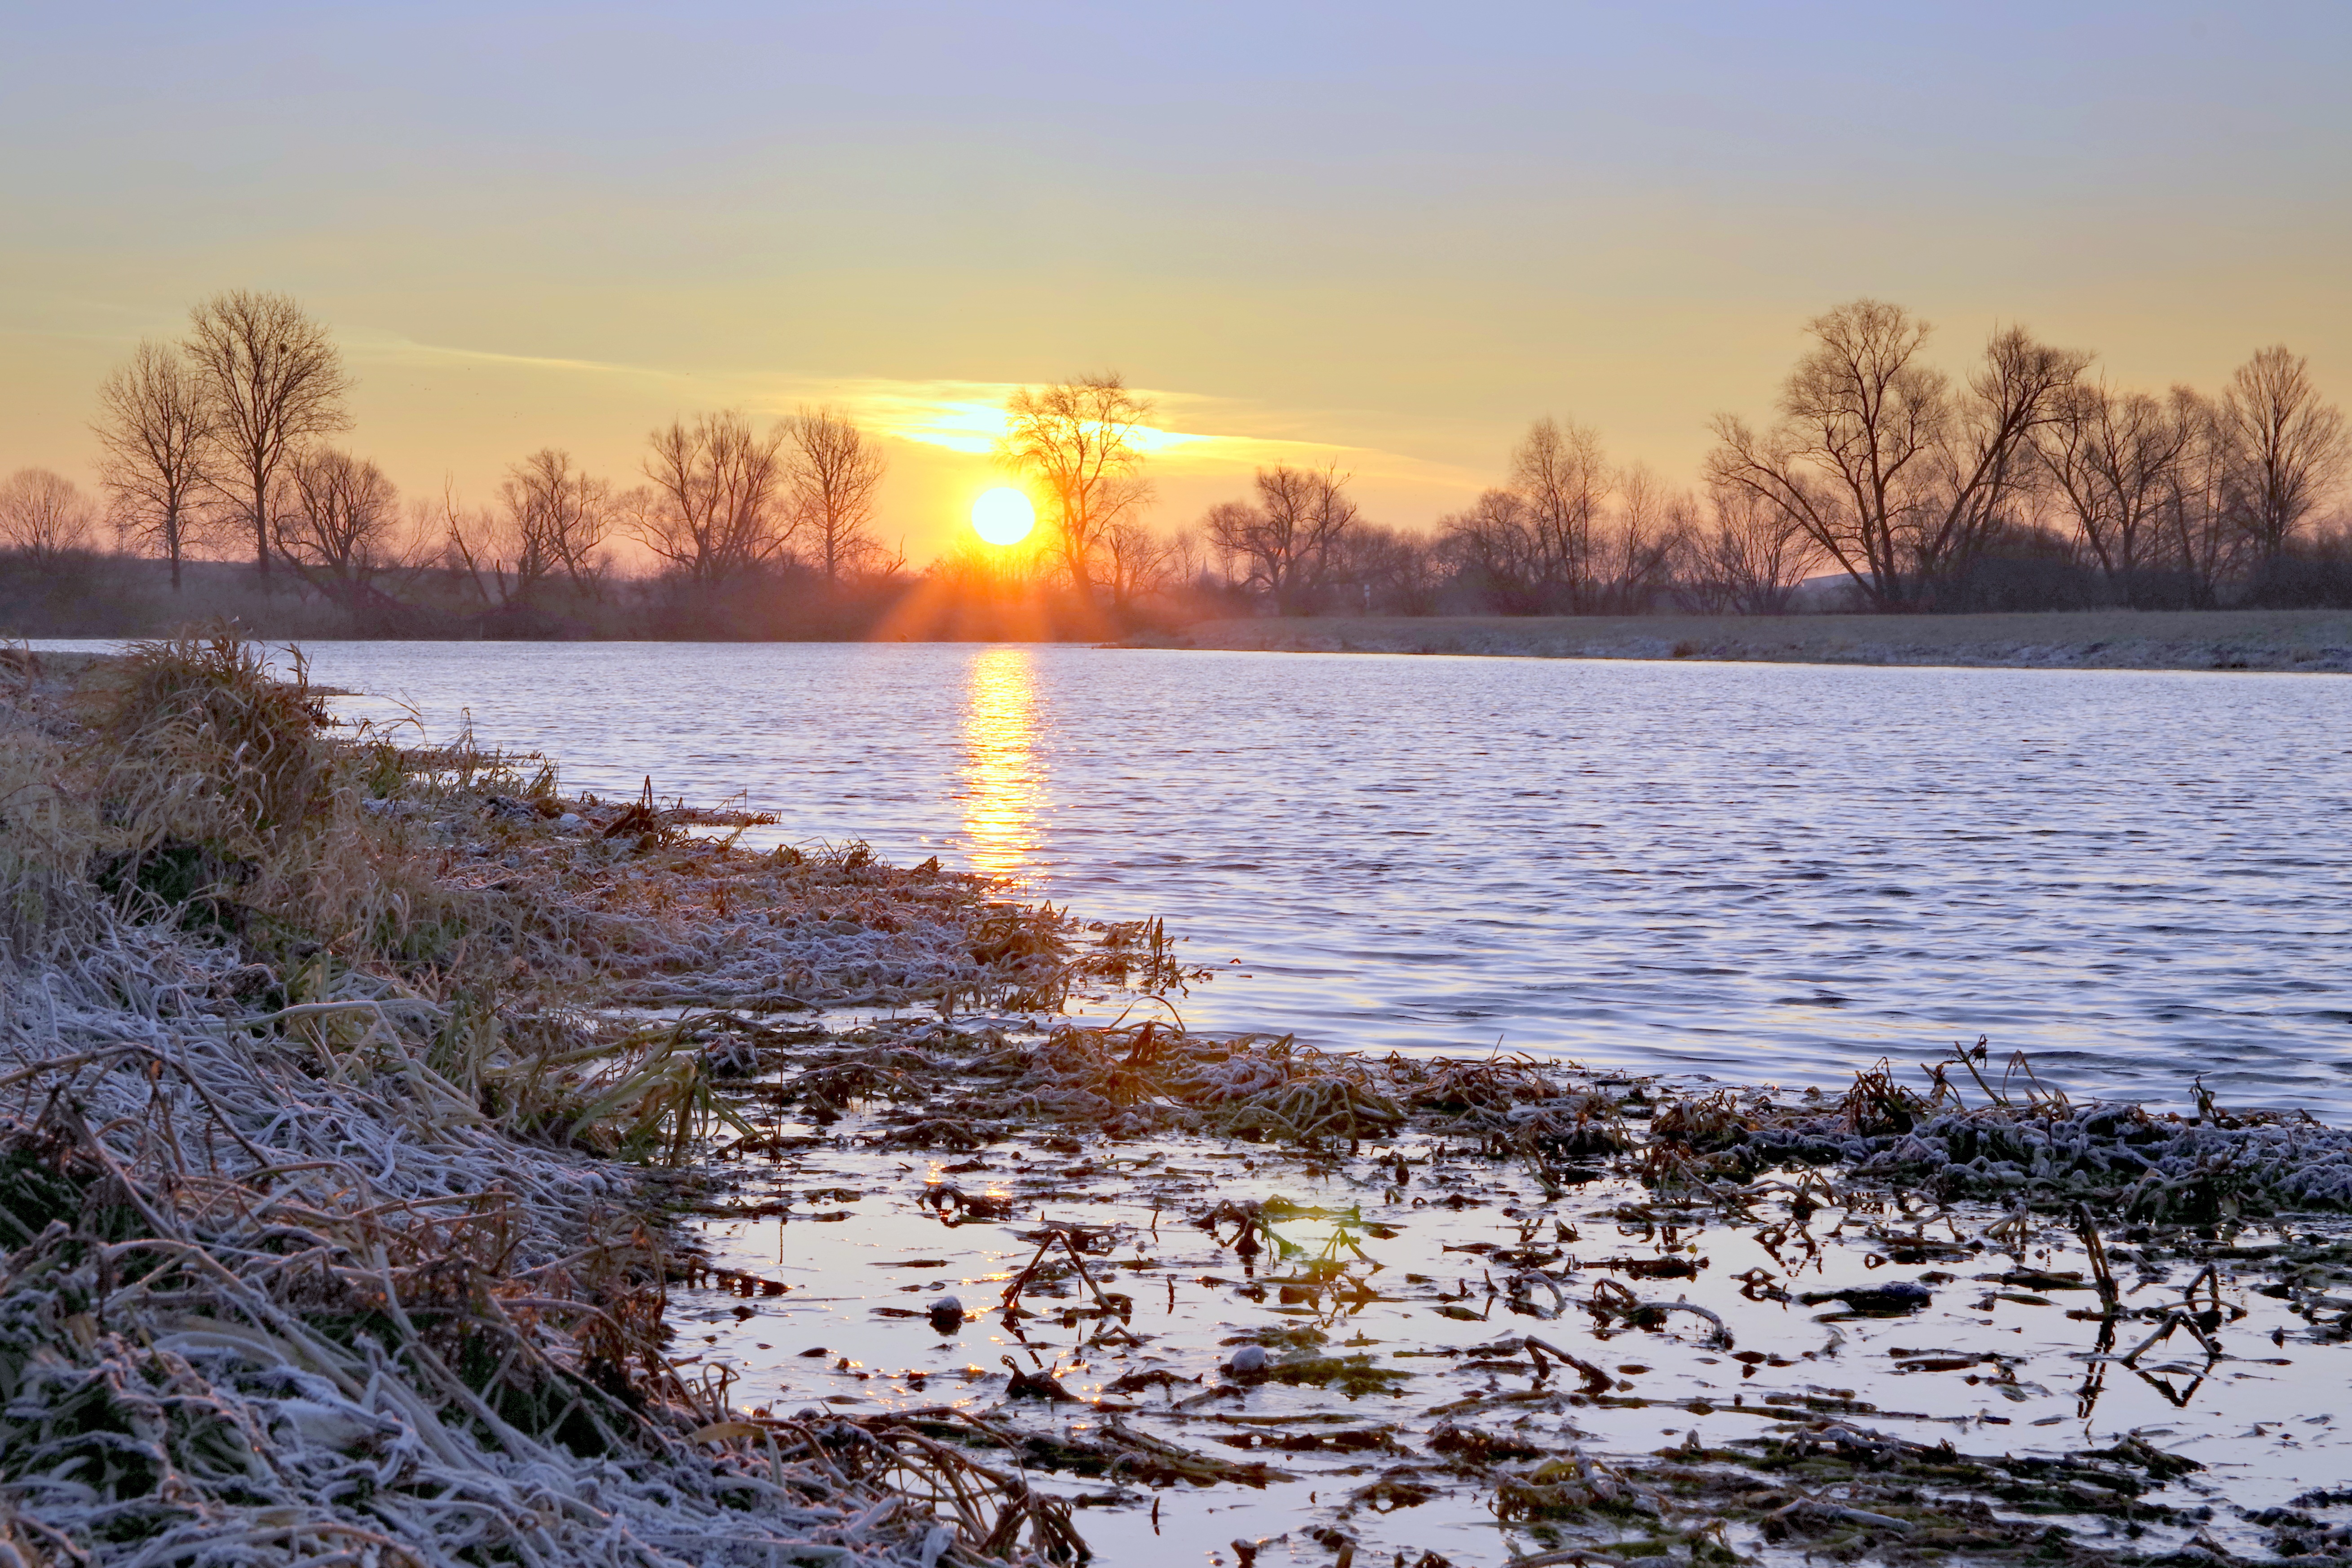
landscape, water, nature, grass, snow, cold, winter, sky, sunrise, sunset, sunlight, morning, shore, lake, view, frost, dawn, river, dusk, evening, reflection, autumn, weather, frozen, reservoir, season, poland, wetland, frosty, loch, the sun, east, seasons of the year, hard rime, freezers, measles, opole, atmospheric phenomenon